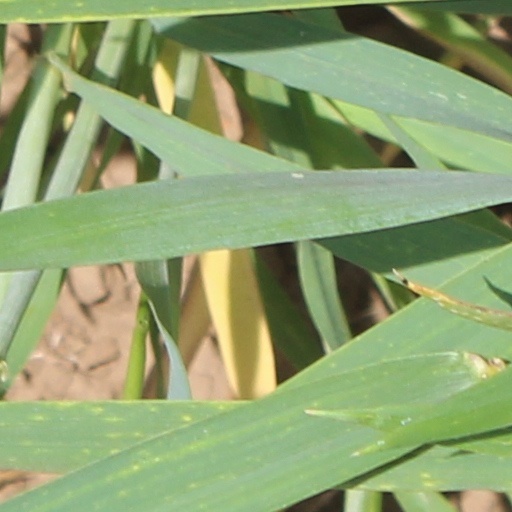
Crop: wheat